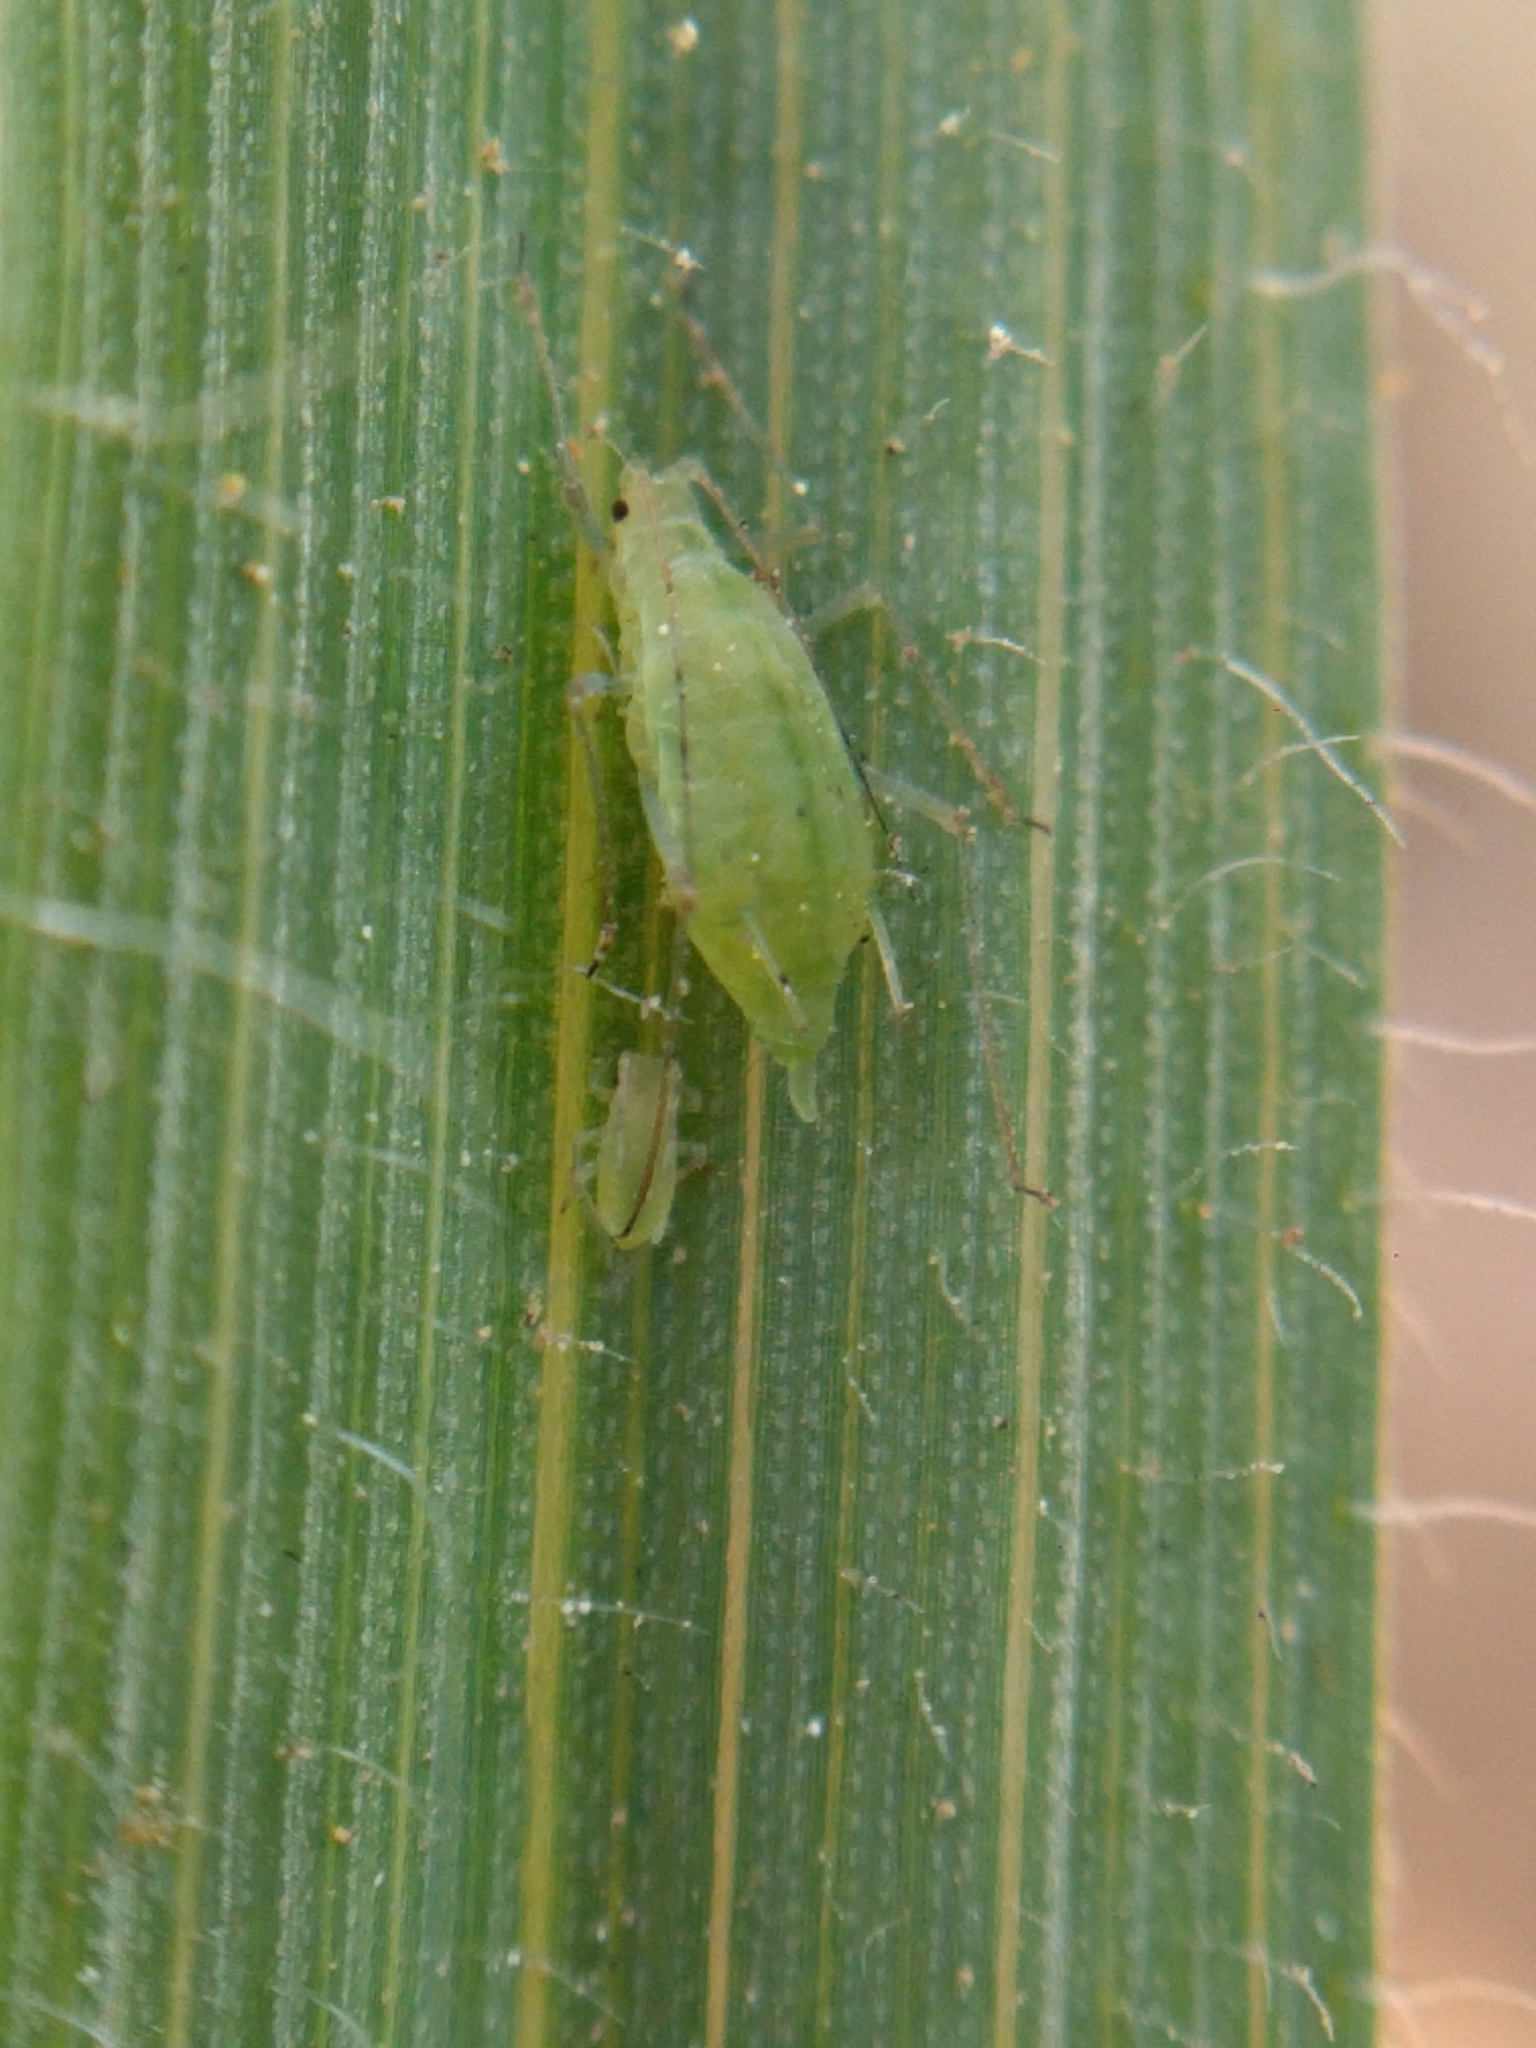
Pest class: rose_grain_aphid